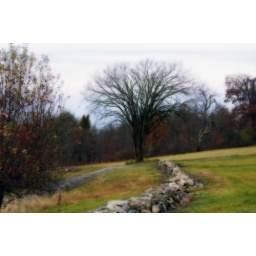
Fruitland in Groton, MA, rock wall and apple trees.